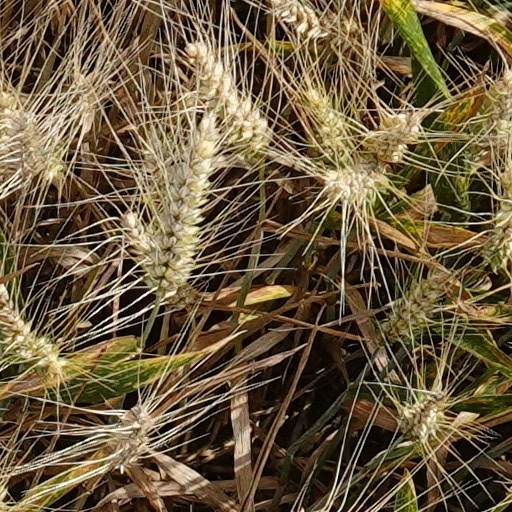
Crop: wheat